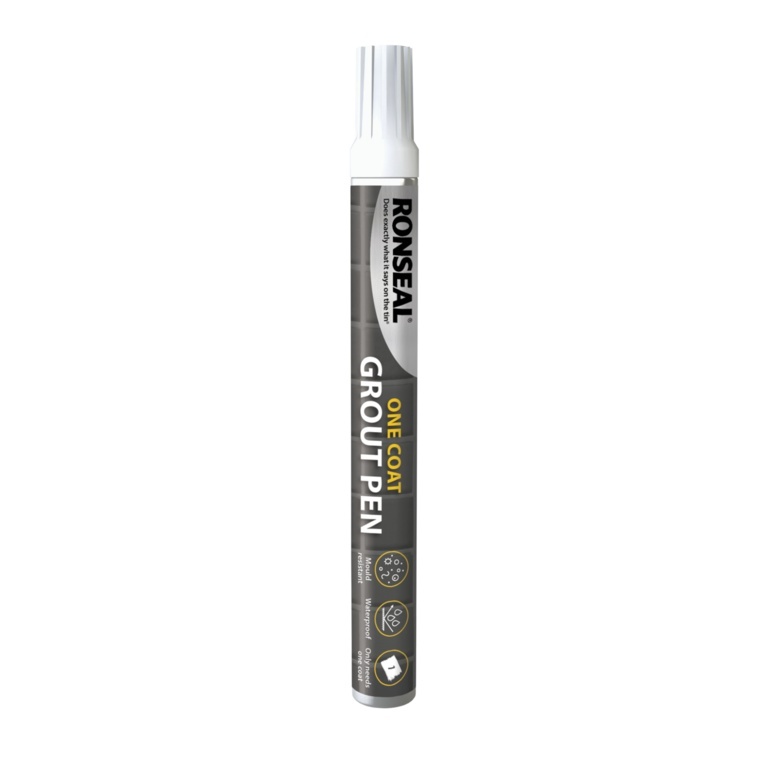
Ronseal One Coat Grout Pen Brilliant White 7ml
Brand: Ronseal
Category: Hardware > Building Consumables > Masonry Consumables > Grout